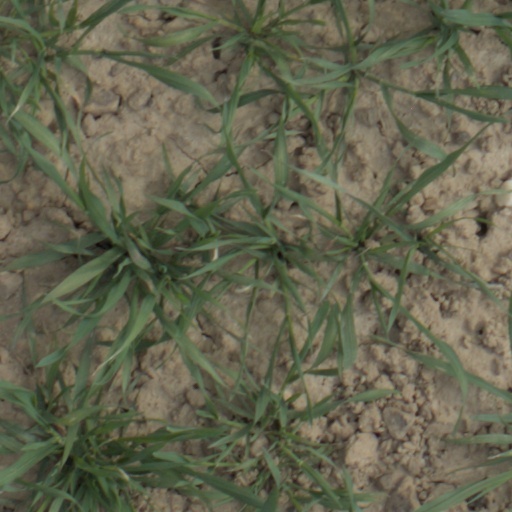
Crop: wheat